The Strange Awakening of Lazy Smurf

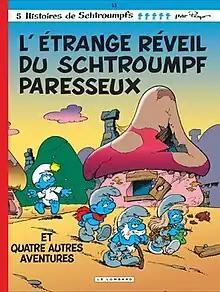
Cover of the French-language version

The Strange Awakening of Lazy Smurf (original French title: L'Étrange Réveil du Schtroumpf Paresseux) is the fifteenth album of the original French-language Smurfs comic series created by Belgian artist Peyo.